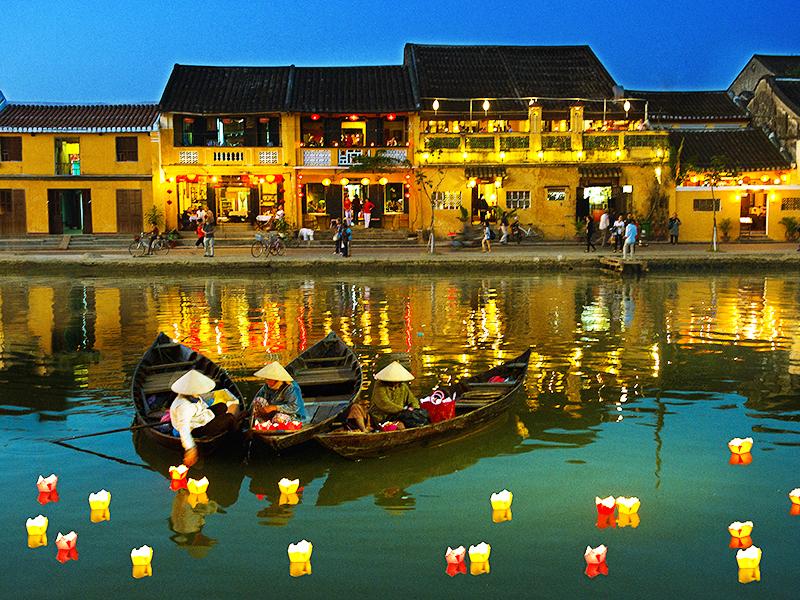
ở trên mặt nước có sự xuất hiện của những chiếc đèn hoa đăng